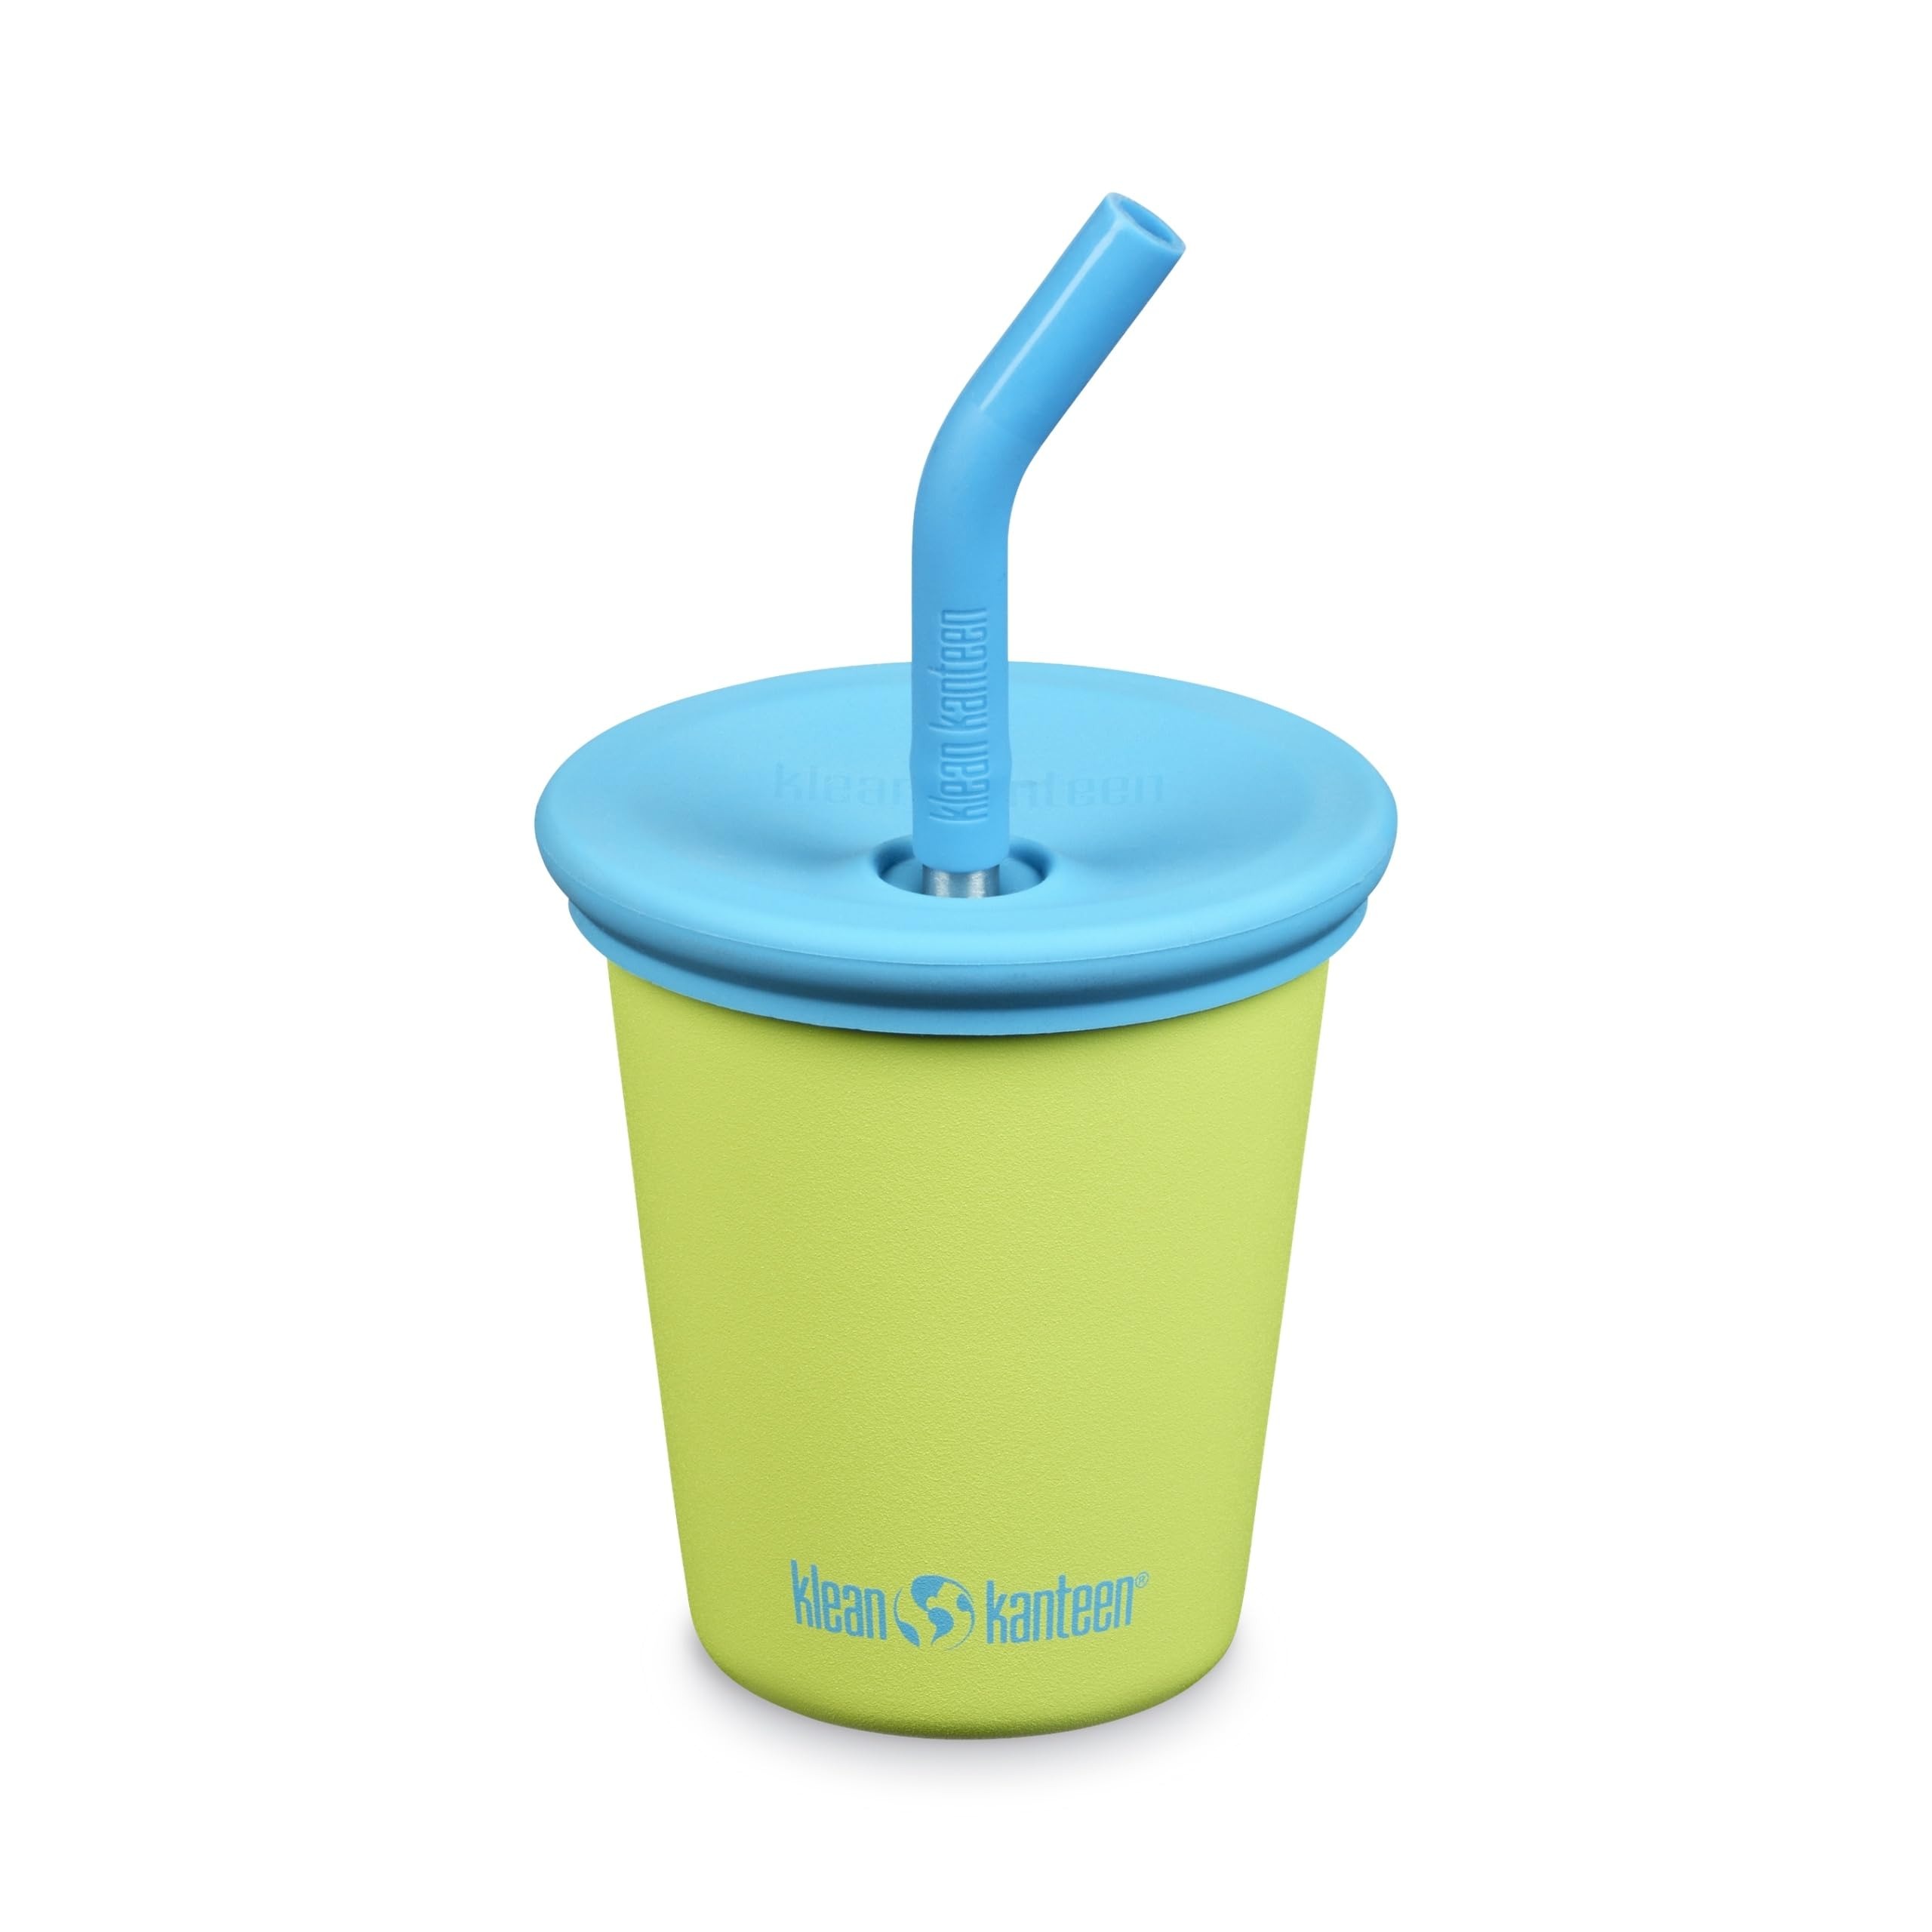
Item Name: Klean Kanteen 10oz Kid's Cup with Straw Lid - Juicy Pear
Bullet Point 1: Made with certified 90% post-consumer recycled steel
Bullet Point 2: Splash-proof, stackable, and dishwasher safe
Bullet Point 3: Fits most kid cup holders found in car seats and strollers
Bullet Point 4: Chip-resistant Klean Coat powder coat finish
Bullet Point 5: Easy to hold for small hands
Product Description: Our 10oz Kid's Cup is easy for small hands to hold, fits in most stroller and car seat cup holders, and comes with a splash-proof Straw Lid with matching reusable straw. Both the cup and straw are made with certified 90% post-consumer recycled steel. Pop on the compatible Sippy Lid (sold separately) to create a convenient sippy cup. Our extra durable Klean Coat finish keeps Kid Cup colors bright and scratch free. These cups stack up to a whole lot of fun at home and on the go!
Value: 1.0
Unit: Count

Price: 17.95